Munich–Treuchtlingen railway

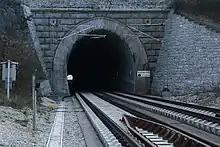
Esslingerberg Tunnel with slab track

The line leaves Munich Hauptbahnhof in a westerly direction and then swings to the north. Connecting curves connect the Munich North marshalling yard to the line near Allach. In the following high-speed section, the line runs in wide curves from the entry into the Danube-Isar hill country near Dachau, running due north. After Petershausen, the line swings into the Ilm valley and follows it with some sharper bends to Rohrbach. The line cuts through the ridge between Rohrbach and Reichertshofen to the Paar valley and the line then continues to the north-west to Ingolstadt in the Danube lowlands.